Southern Railway (U.S.) Class Ms-2

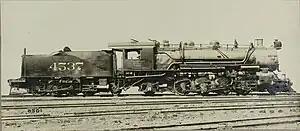

Southern Railway's Class Ms-2 was a type of experimental steam locomotive.